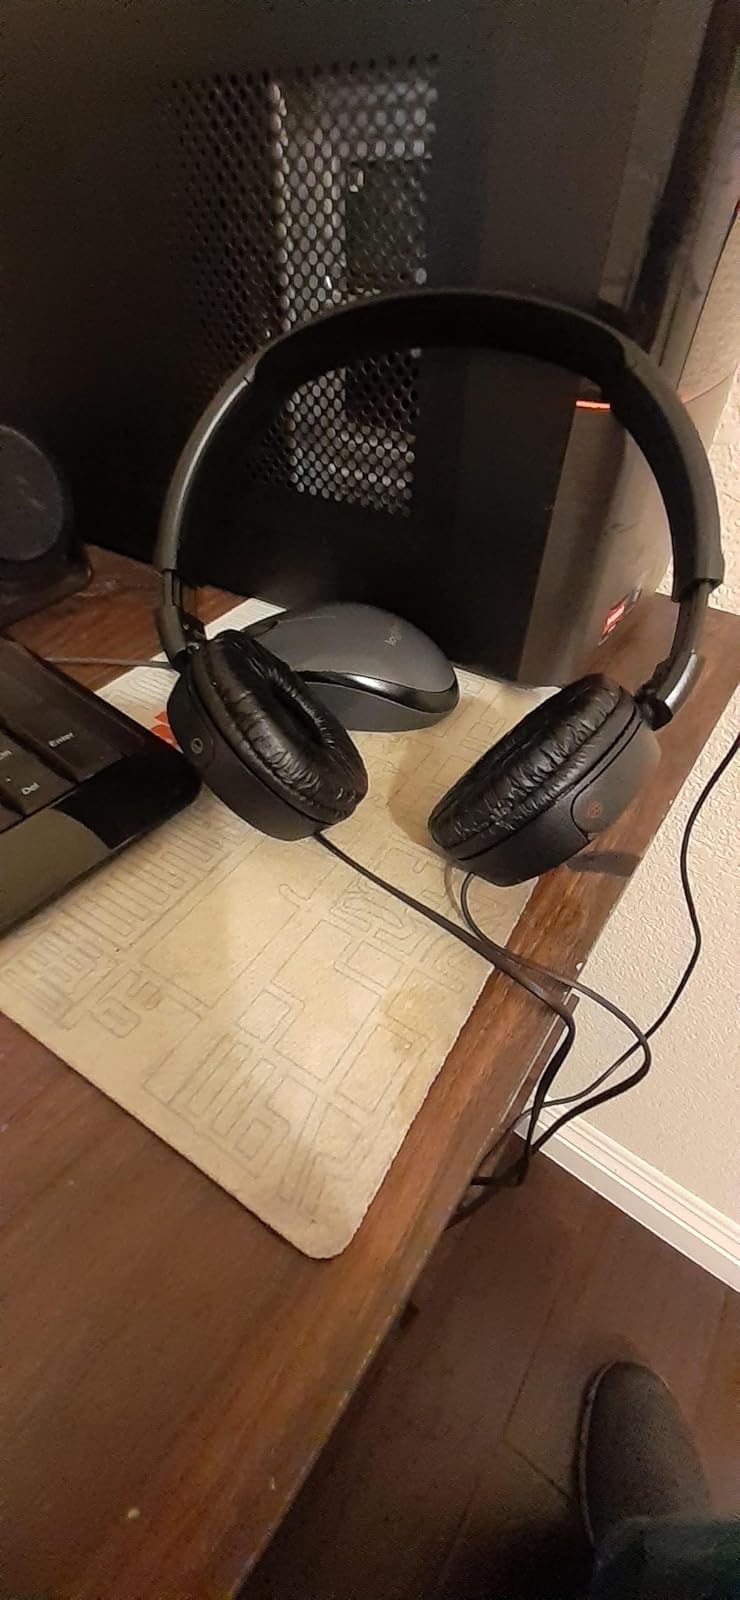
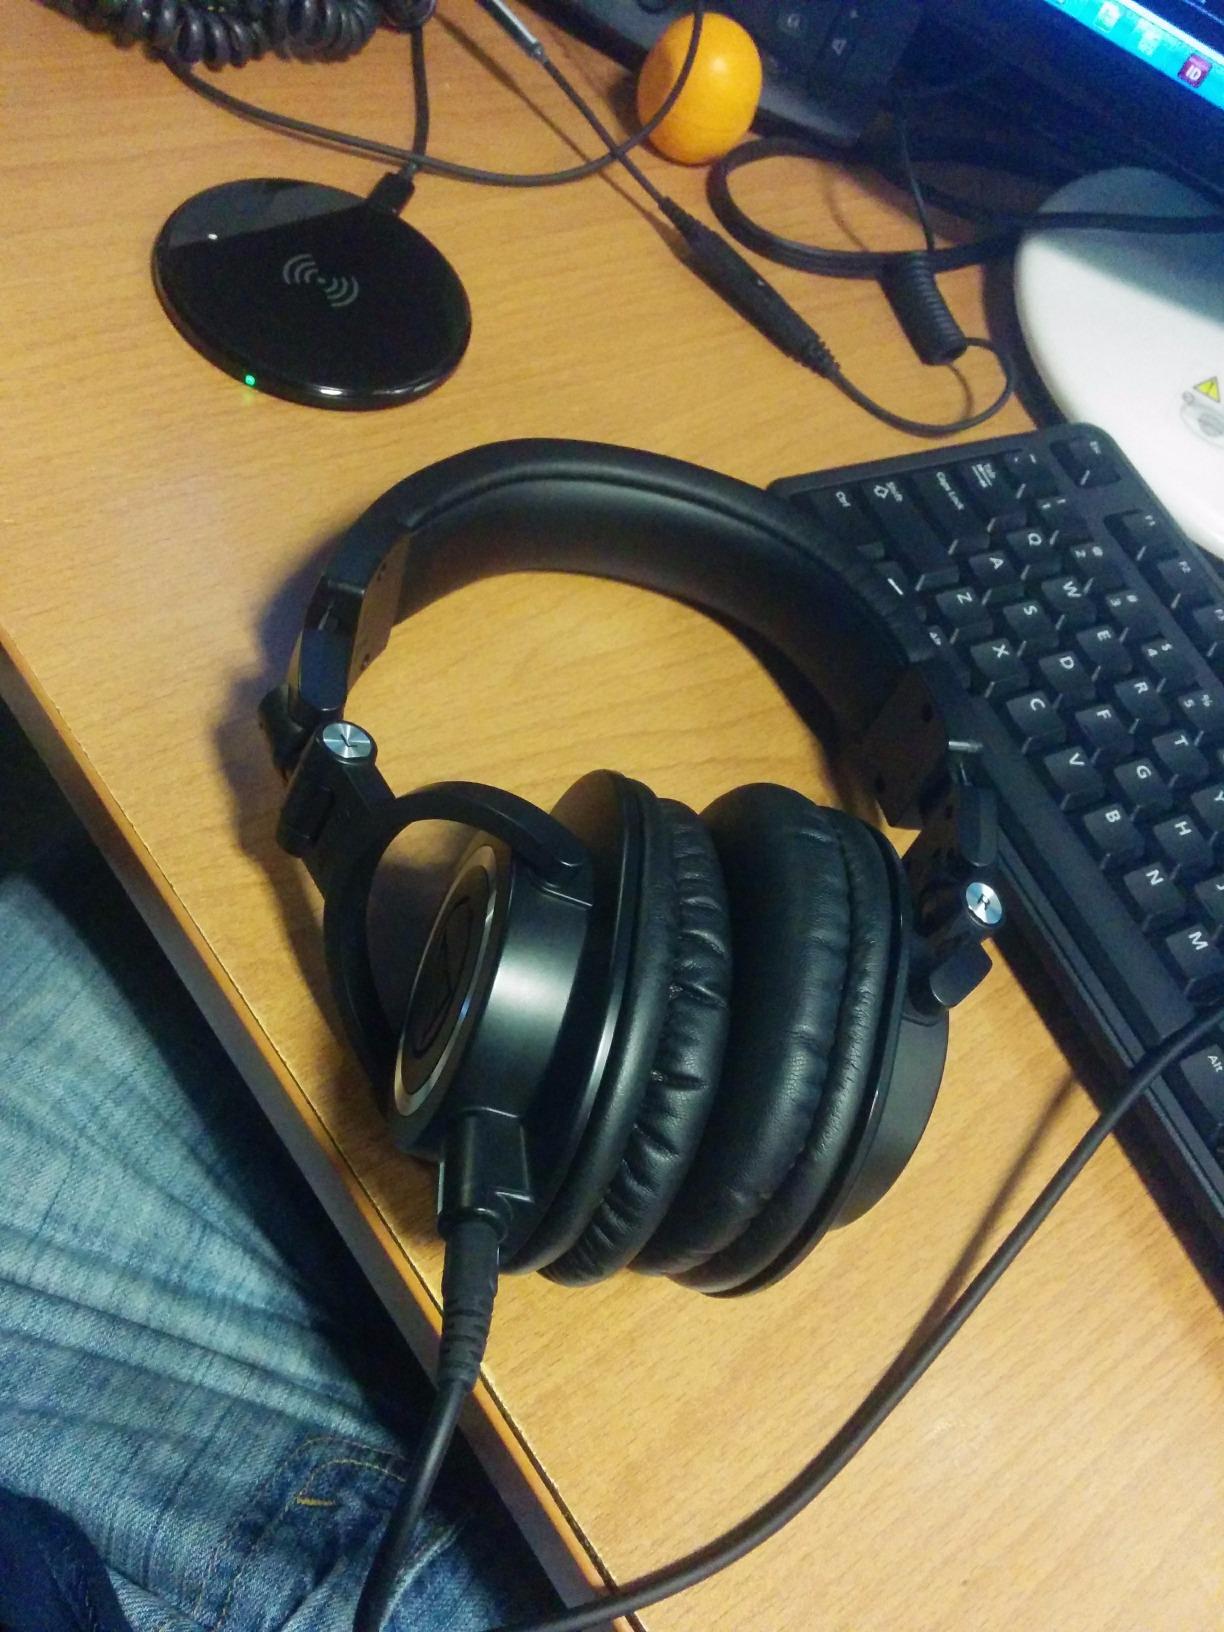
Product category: headphones
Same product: no